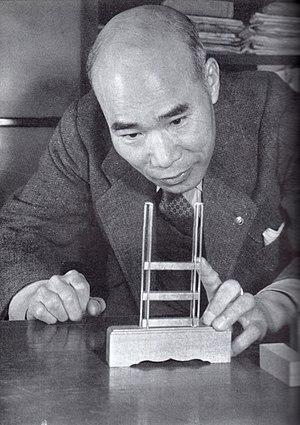
Tokushichi Mishima, né le 24 février 1893 - décédé le 19 novembre 1975, est un métallurgiste japonais. Il a découvert en 1931 que l'aluminium restaure le magnétisme de l'acier au nickel non magnétique. Il est l'inventeur de l'acier MKM, substance magnétique extrêmement bon marché utilisée dans de nombreuses applications, également étroitement lié aux aimants modernes Alnico. Il a été professeur à l'université impériale de Tokyo. À sa mort, ses restes ont été incinérés au cimetière de Tama à Tokyo. Il est listé comme l'un des « Dix grands inventeurs japonais » en 1985 par l'office des brevets du Japon.
Les « Dix grands inventeurs japonais » est une liste établie par l'office des brevets du Japon en 1985 pour célébrer les 100 ans de l'établissement du système des droits industriels au Japon. Les contributions des inventeurs choisis ont été d'une importance historique dans le développement industriel du Japon.